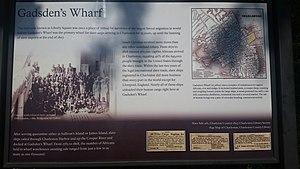
Liberty Square est une place américaine située à Charleston, en Caroline du Sud. Elle est protégée au sein du Fort Sumter and Fort Moultrie National Historical Park.